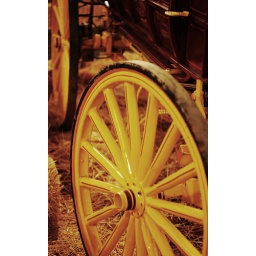
in the animal touching/looking shed sat this old horse cart.